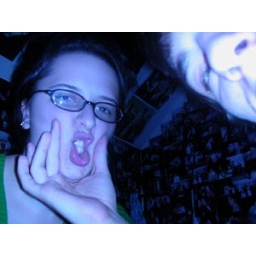
zip me up! photos from a zip drive I found in my computer desk that apparently belongs to corey!